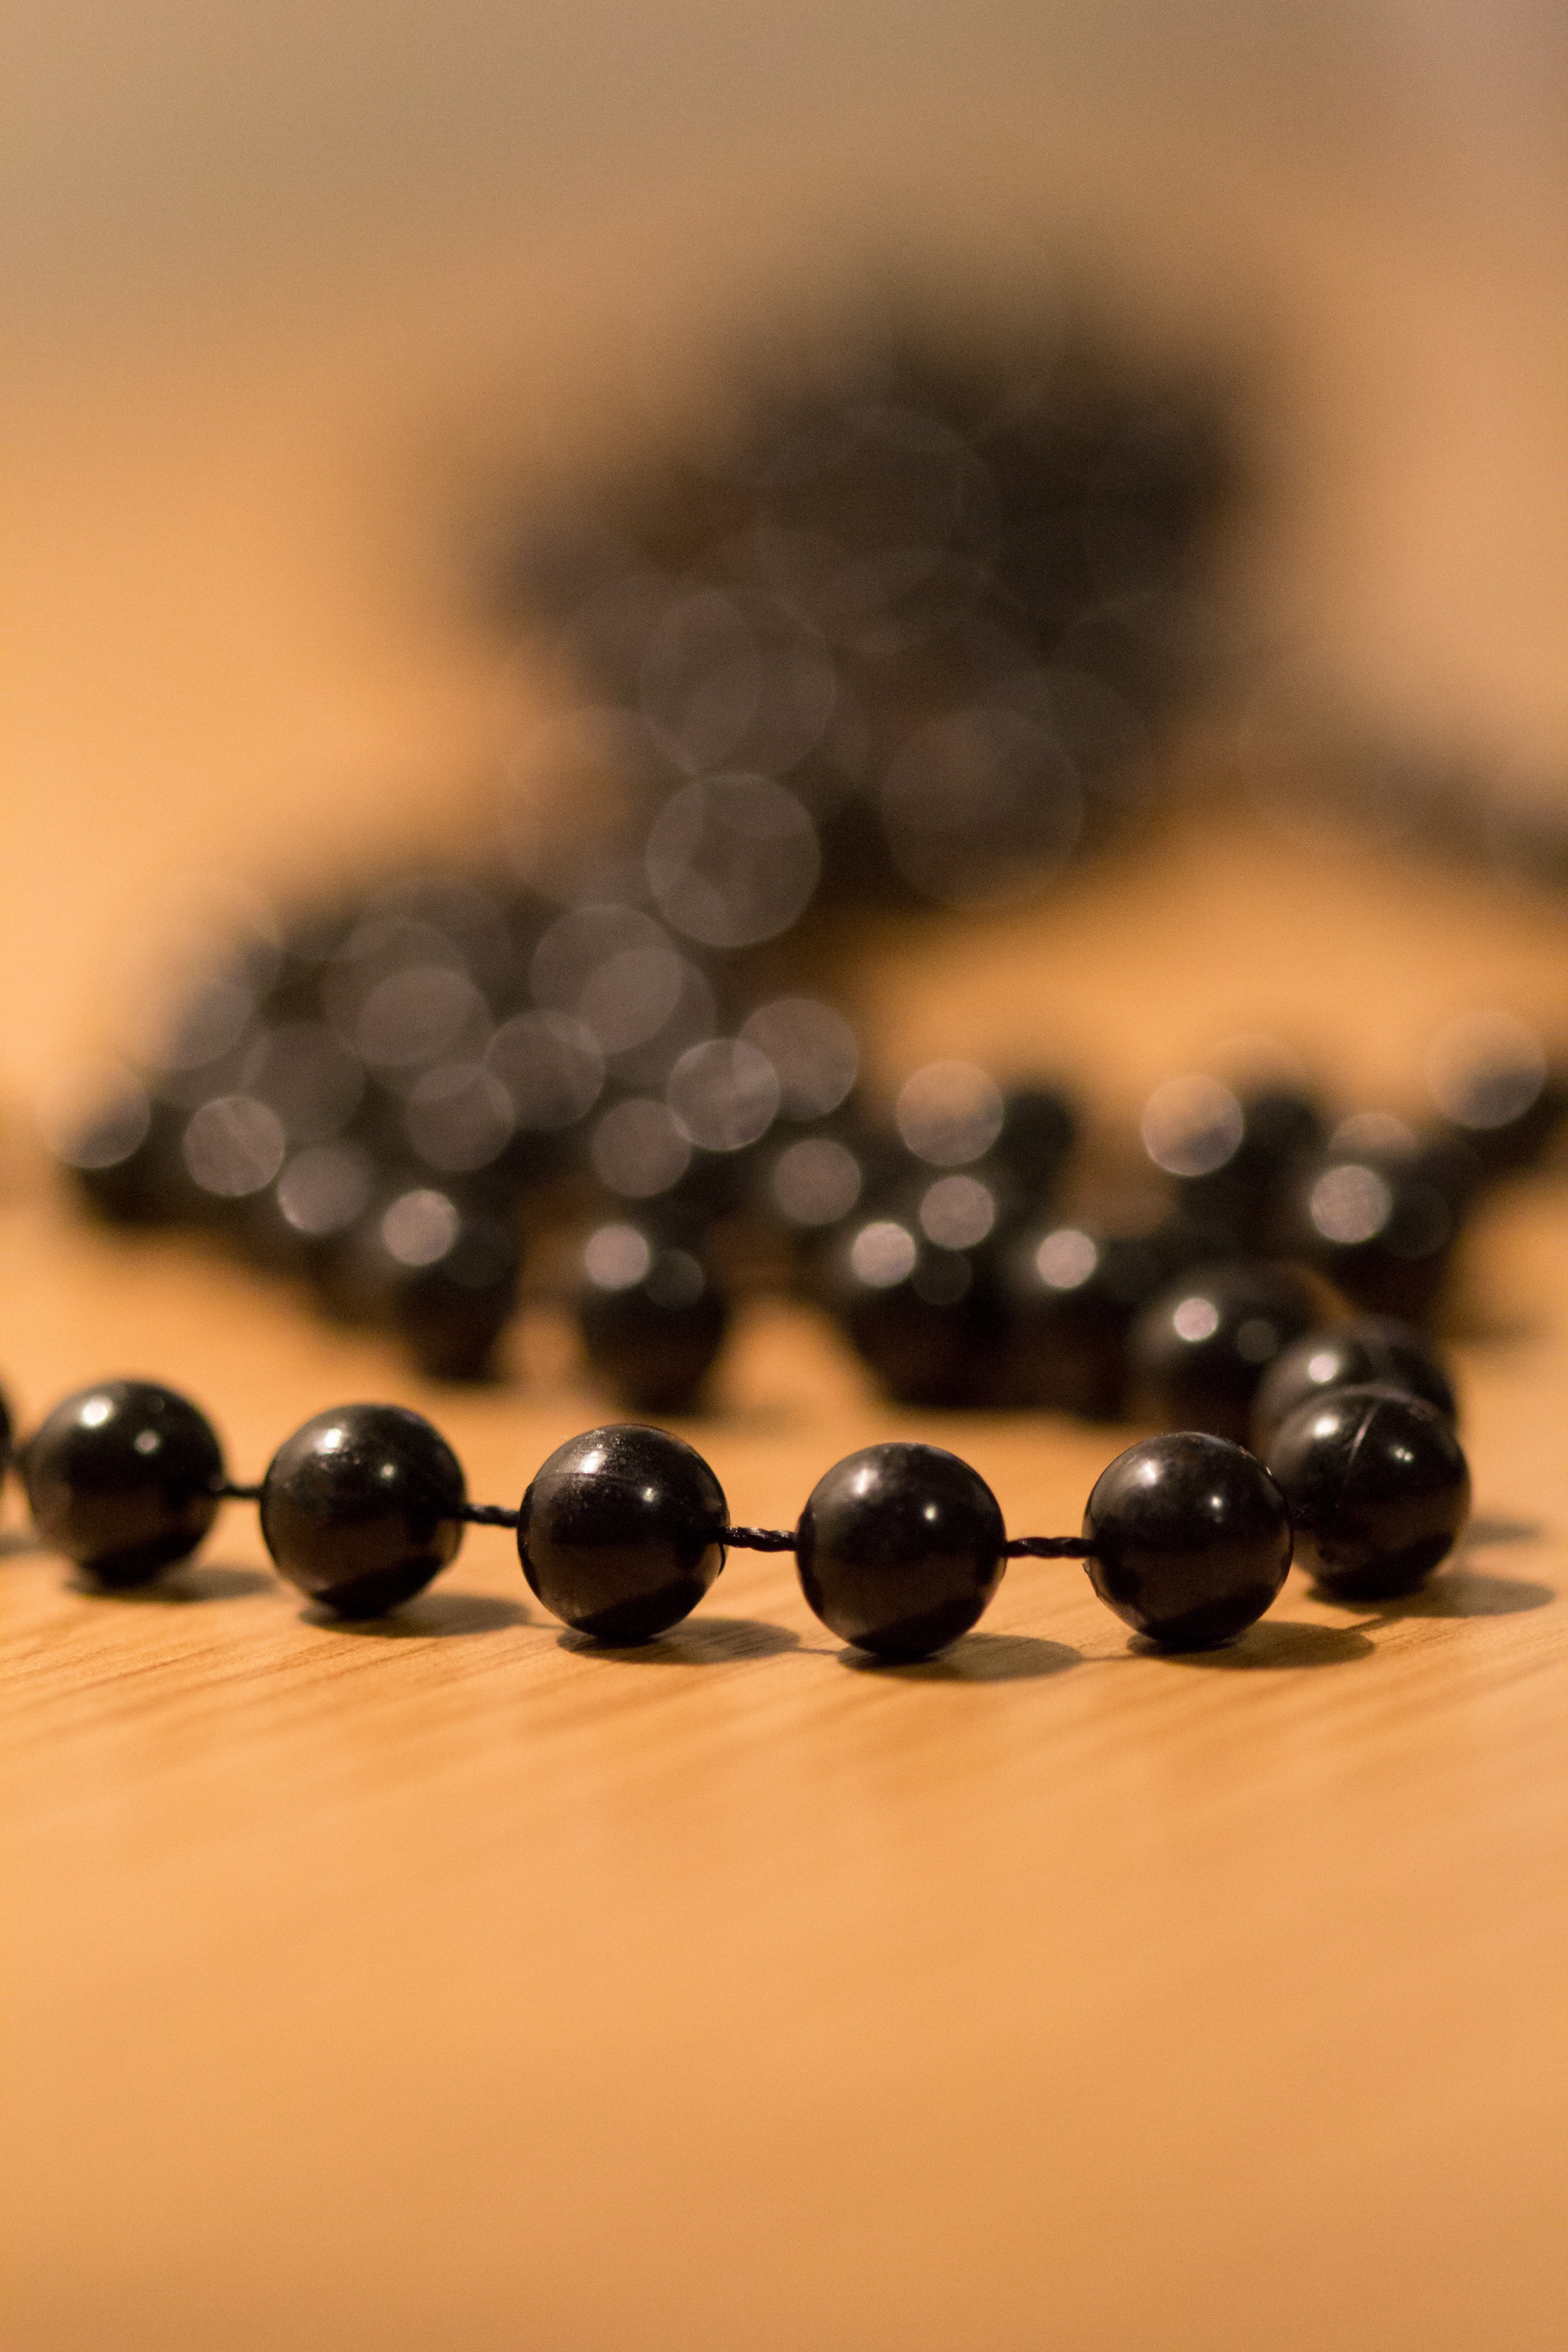
photography, produce, black, necklace, close up, jewellery, pearl, shape, beads, fuzzy, macro photography, choker, plastic beads